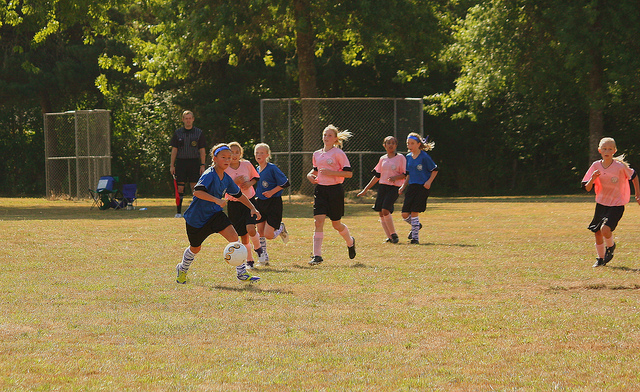
các nữ cầu thủ áo hồng đang đuổi theo nữ cầu thủ áo xanh để tranh bóng